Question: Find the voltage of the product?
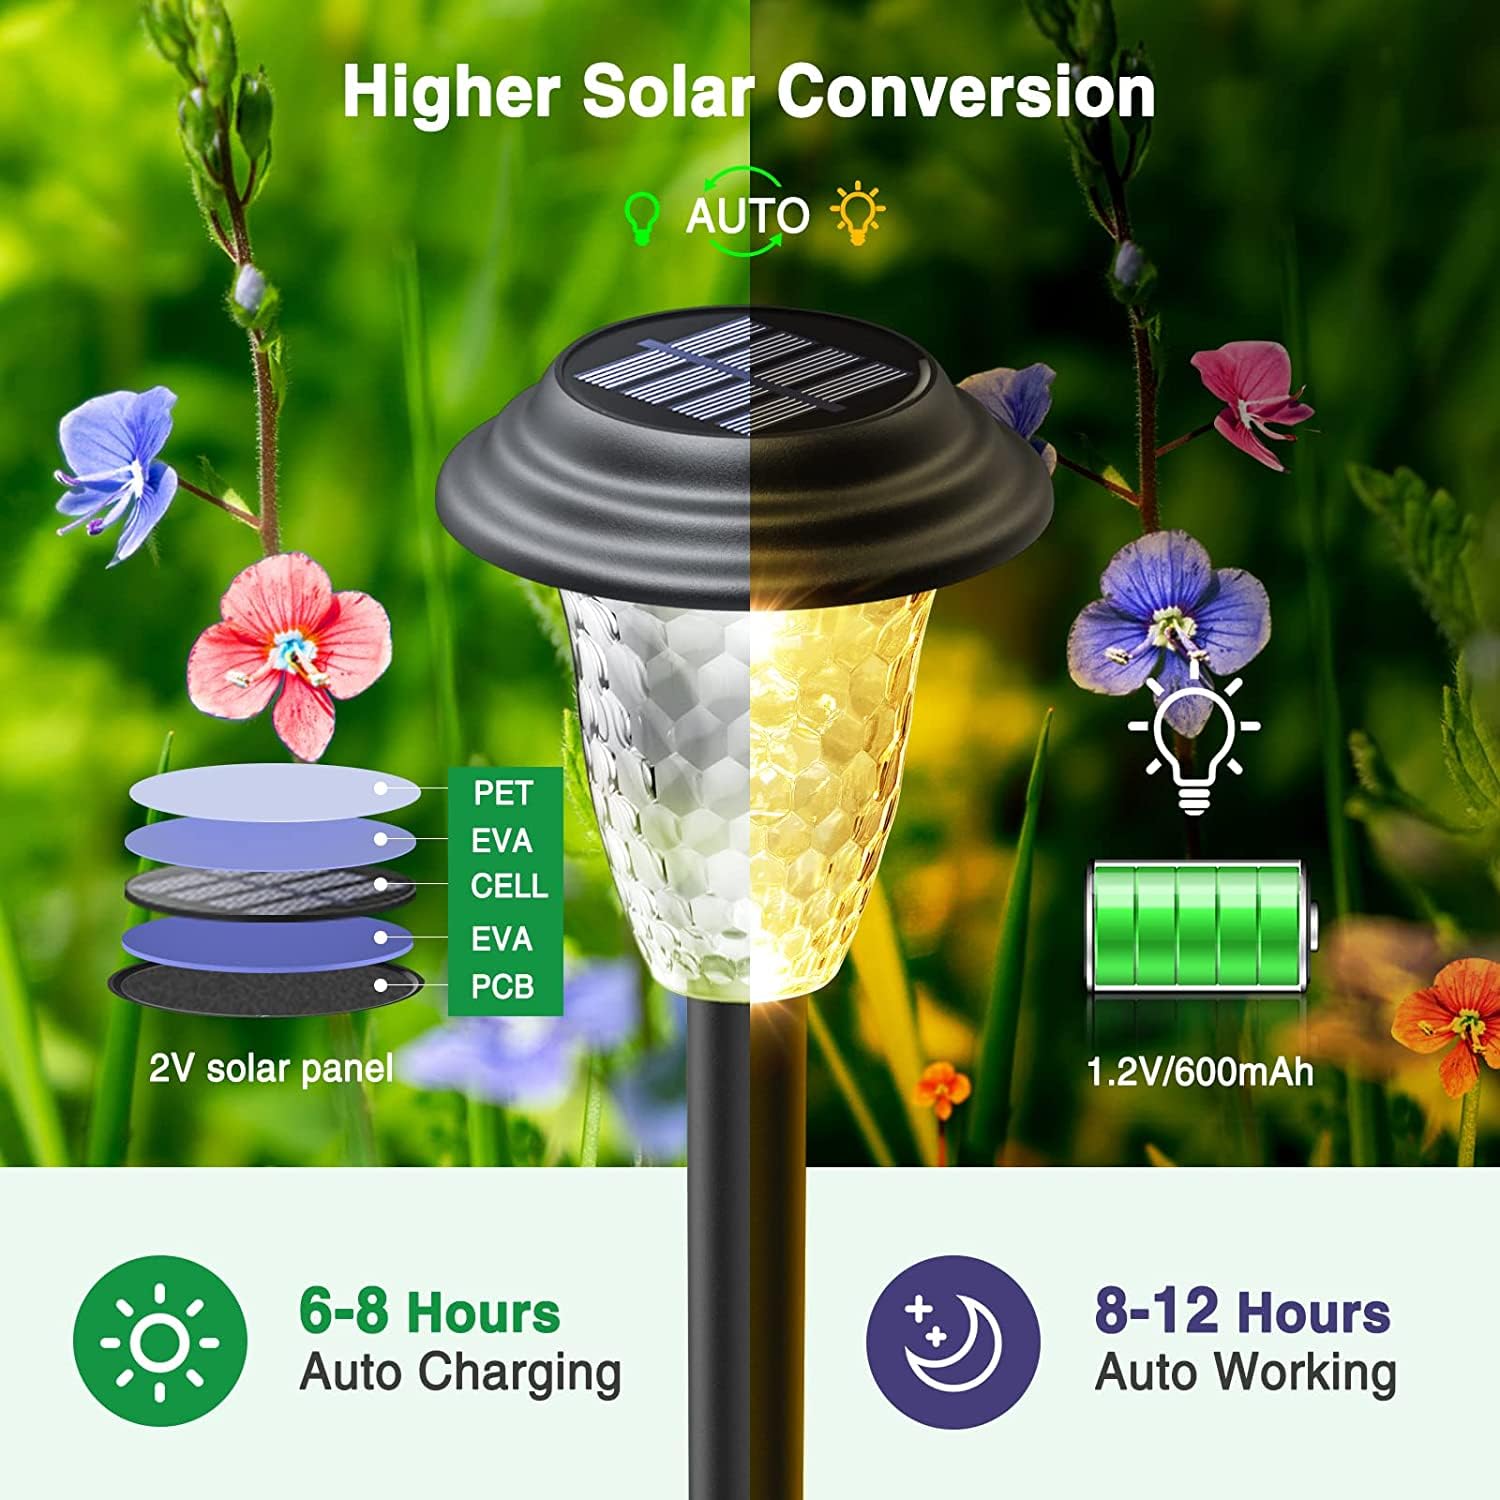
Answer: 2.0 volt